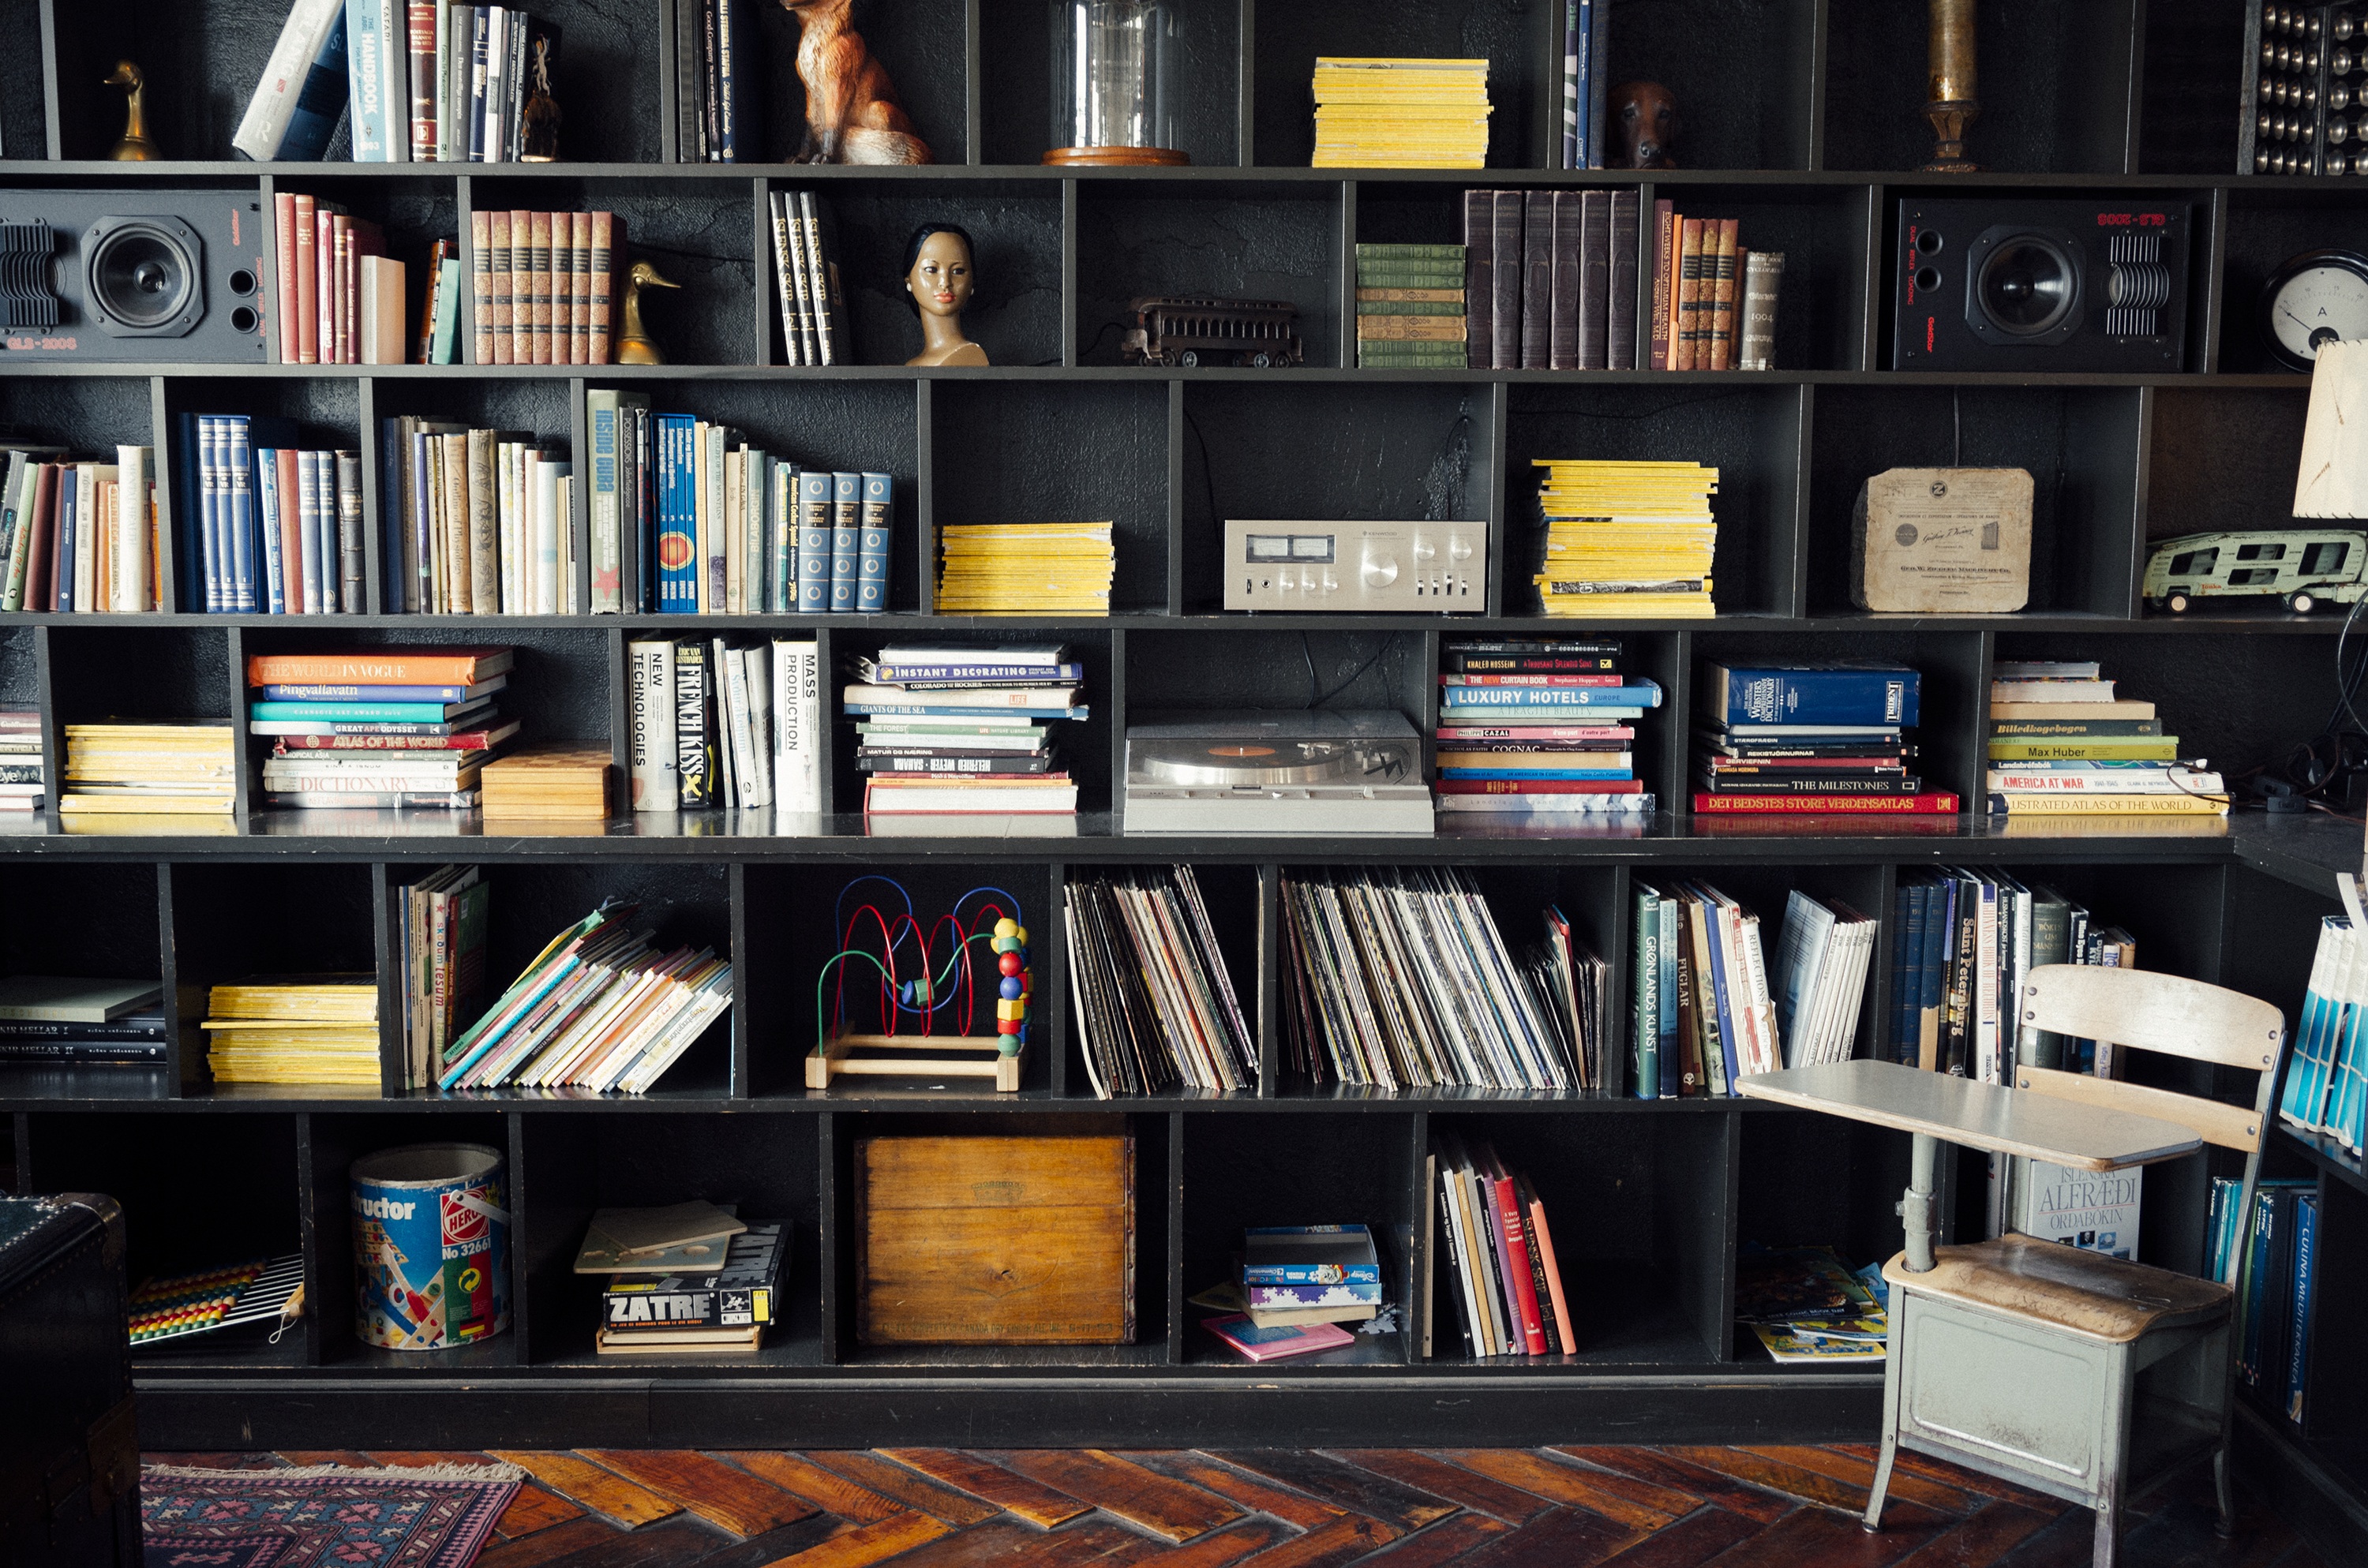
desk, book, wood, chair, interior, building, reading, equipment, shelf, furniture, room, bookshelf, education, bookstore, literature, library, books, shelves, toys, records, information, figurines, speakers, cupboard, knowledge, memorabilia, albums, bookselling, lps